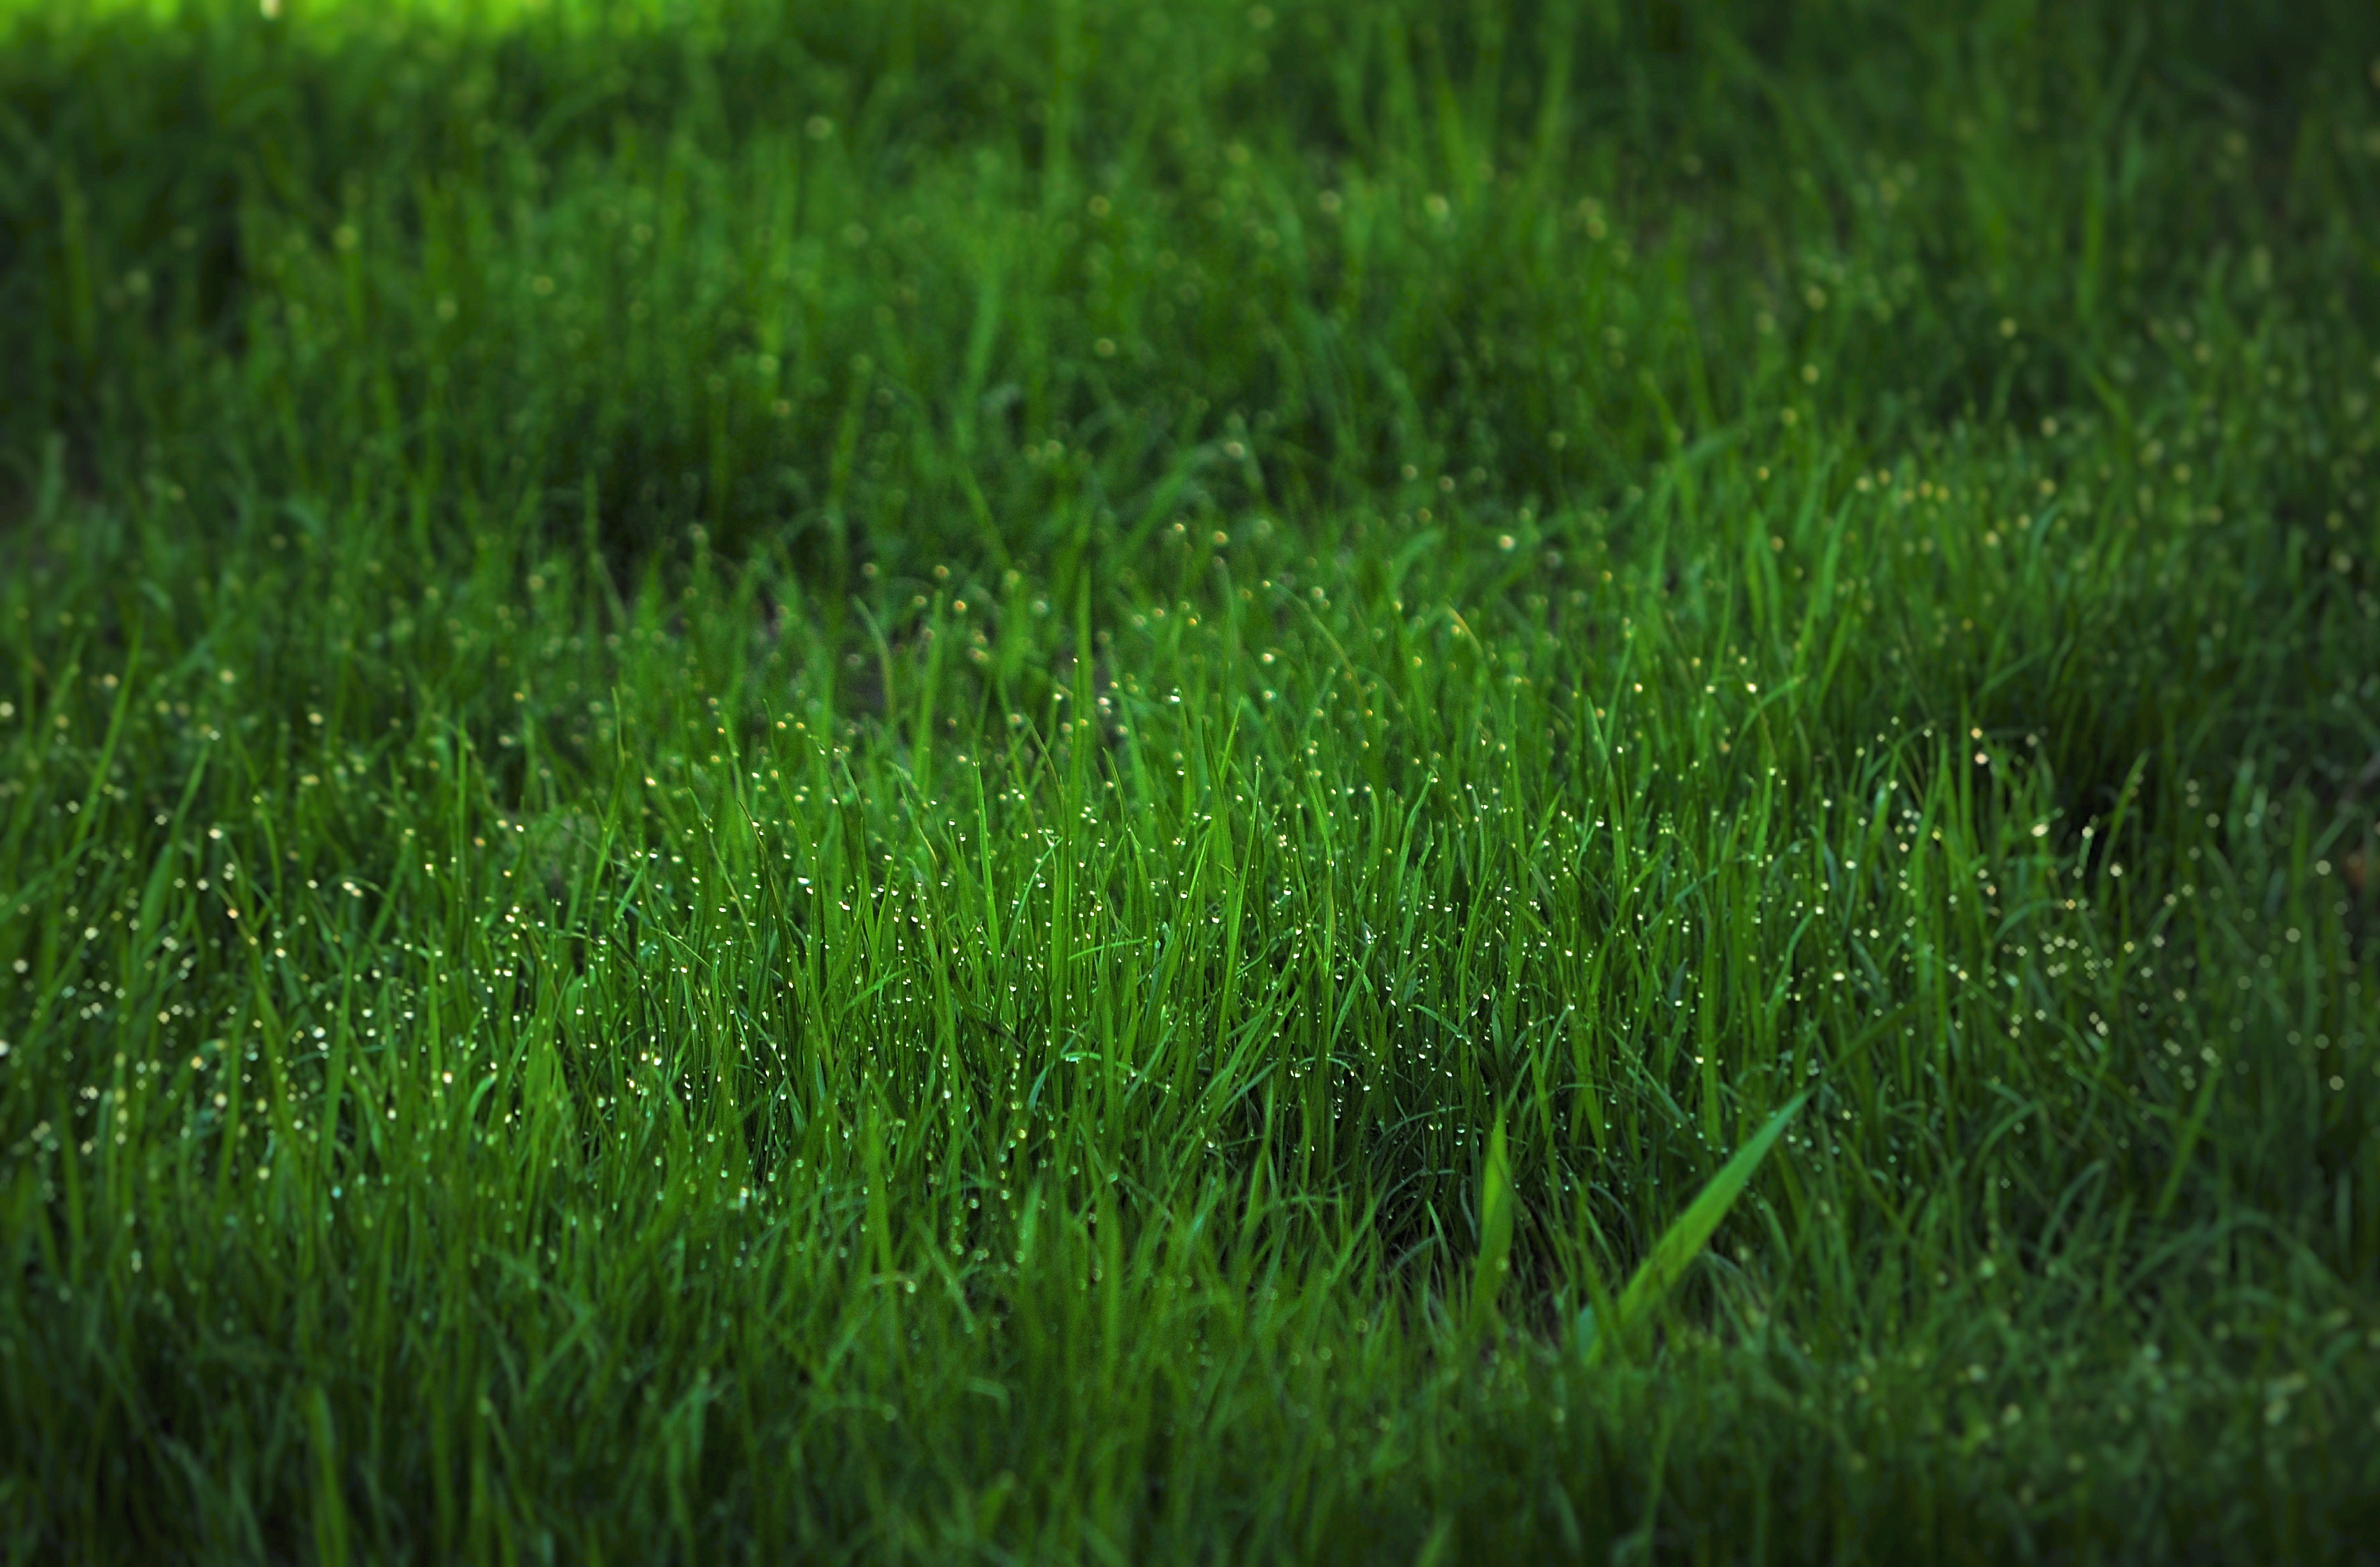
water, nature, grass, outdoor, dew, plant, field, lawn, meadow, prairie, morning, flower, wet, green, pasture, fresh, soil, agriculture, garden, close, grassland, drops, habitat, green grass, paddy field, natural environment, grass family, plant stem